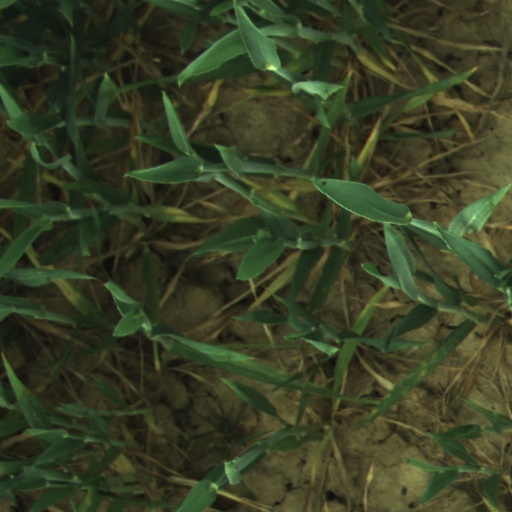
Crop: wheat